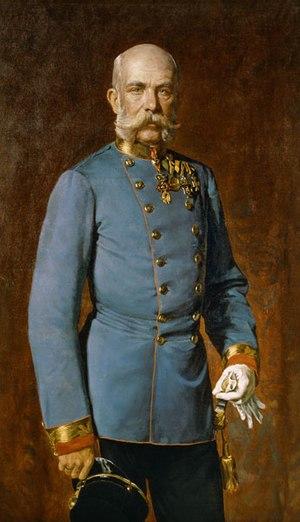
L'ultimatum du 23 juillet 1914 est une note diplomatique remise par l'ambassadeur austro-hongrois au ministre serbe des Finances, seul membre du gouvernement royal présent à Belgrade ce jour-là. Rédigé avec le plus grand soin par un diplomate viennois, le baron Musulin von Gomirje, il constitue la réponse austro-hongroise à l'assassinat de l'archiduc François-Ferdinand, héritier des couronnes d'Autriche et de Hongrie le 28 juin précédent à Sarajevo. Cette réponse, tardive, est le fruit d'un accord entre l'Autriche-Hongrie et son principal allié, l'Empire allemand, obtenu par les Austro-Hongrois dès le 7 juillet.